Imperial Blue (film)

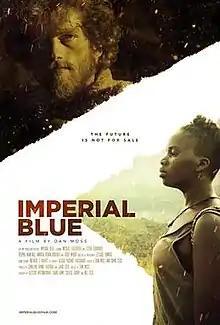
Official 2020 poster

Imperial Blue is a 2019 psychedelic fantasy thriller, filmed on location in India, the UK and Uganda. It is the debut feature of British writer-director Dan Moss, Ugandan producer Semulema Daniel Katenda and British writer-producer David Cecil.